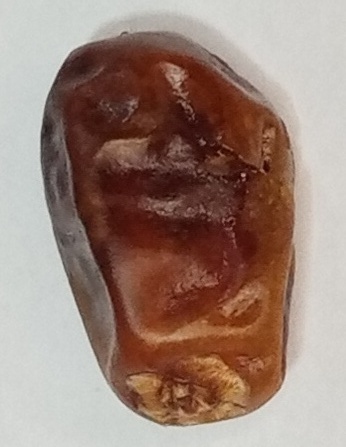
Variety: aseel
Size: small
Grade: grade-1